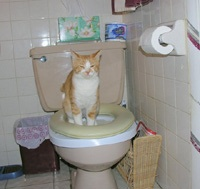
A cat sitting on top of a brown toilet seat next to a toilet.
A cat is standing on a open toilet
A cat stands in the middle of a toilet.
A cat that is standing on a toilet seat.
Yellow and white cat sitting on top of a toilet.